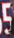
Number: 5